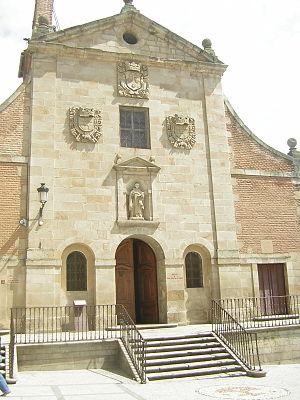
Alba de Tormes est une commune de la province de Salamanque dans la communauté autonome de Castille-et-León en Espagne.